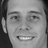
Emotion: happy